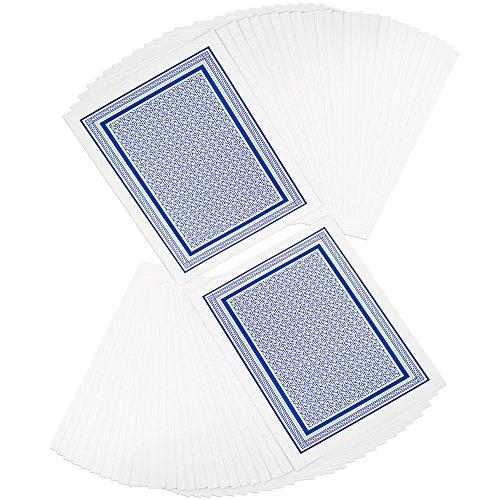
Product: Jumbo Oversize Playing Cards 4.5"x7" by Midway Monsters
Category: Toys & Games | Games & Accessories | Card Games | Standard Playing Card Decks
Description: JUMBO SIZE: Each deck is 2 times larger than traditional decks, 4.5" x 7" in dimension.
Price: $7.99